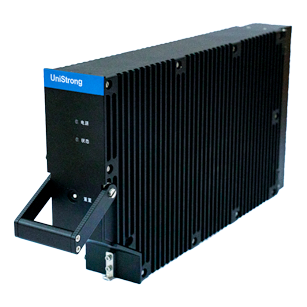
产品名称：北斗星基增强航空接收机-AIR20
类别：机载设备
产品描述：该产品可应用于导航、定位、航空、监测等领域。具备支持GNSS卫星信号接收、支持北斗三号等主要功能。具有多频点、双频点等产品特点。